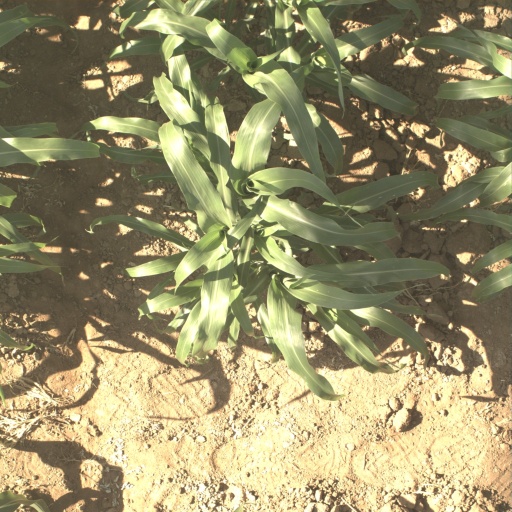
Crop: sorghum